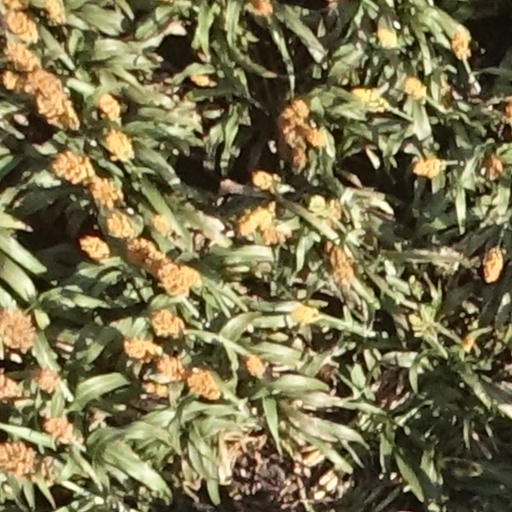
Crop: sorghum